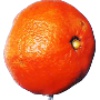
Label: Clementine 1